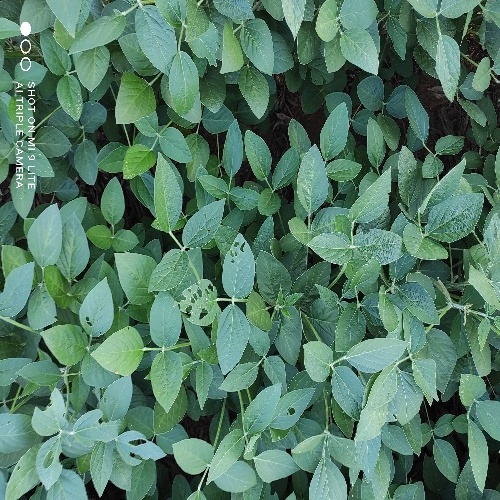
Label: Caterpillar